History of Lutheranism

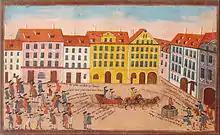
University of Jena at 1770, no longer a stronghold of orthodox Lutheranism. During the 1700s, Germany turned to rationalism.

Into this complicated religious scene, rationalist philosophers from France and England had an enormous impact, along with the German rationalists Christian Wolff, Gottfried Leibniz and Immanuel Kant. Instead of faith in God and trust in the promises of the Bible and Christian doctrine, people were taught to trust their own reason and senses. At the most, rationalism left behind a belief in a vague supernaturalism. Morality and church-going plummeted together.